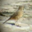
Label: bird